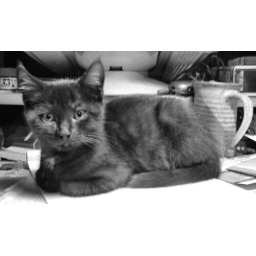
sitting on the desk level of my workstation in my home office, she likes the screensaver on the computer